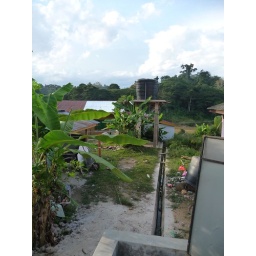
Most SE Asian houses have those little water towers on their roof or in their yard.